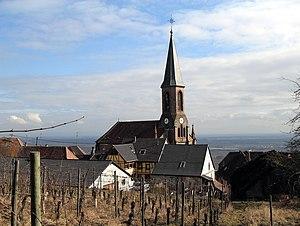
L'église Saint-Pancrace à Husseren-les-Châteaux
Husseren-les-Châteaux est une commune française située dans le département du Haut-Rhin, en région Grand Est.